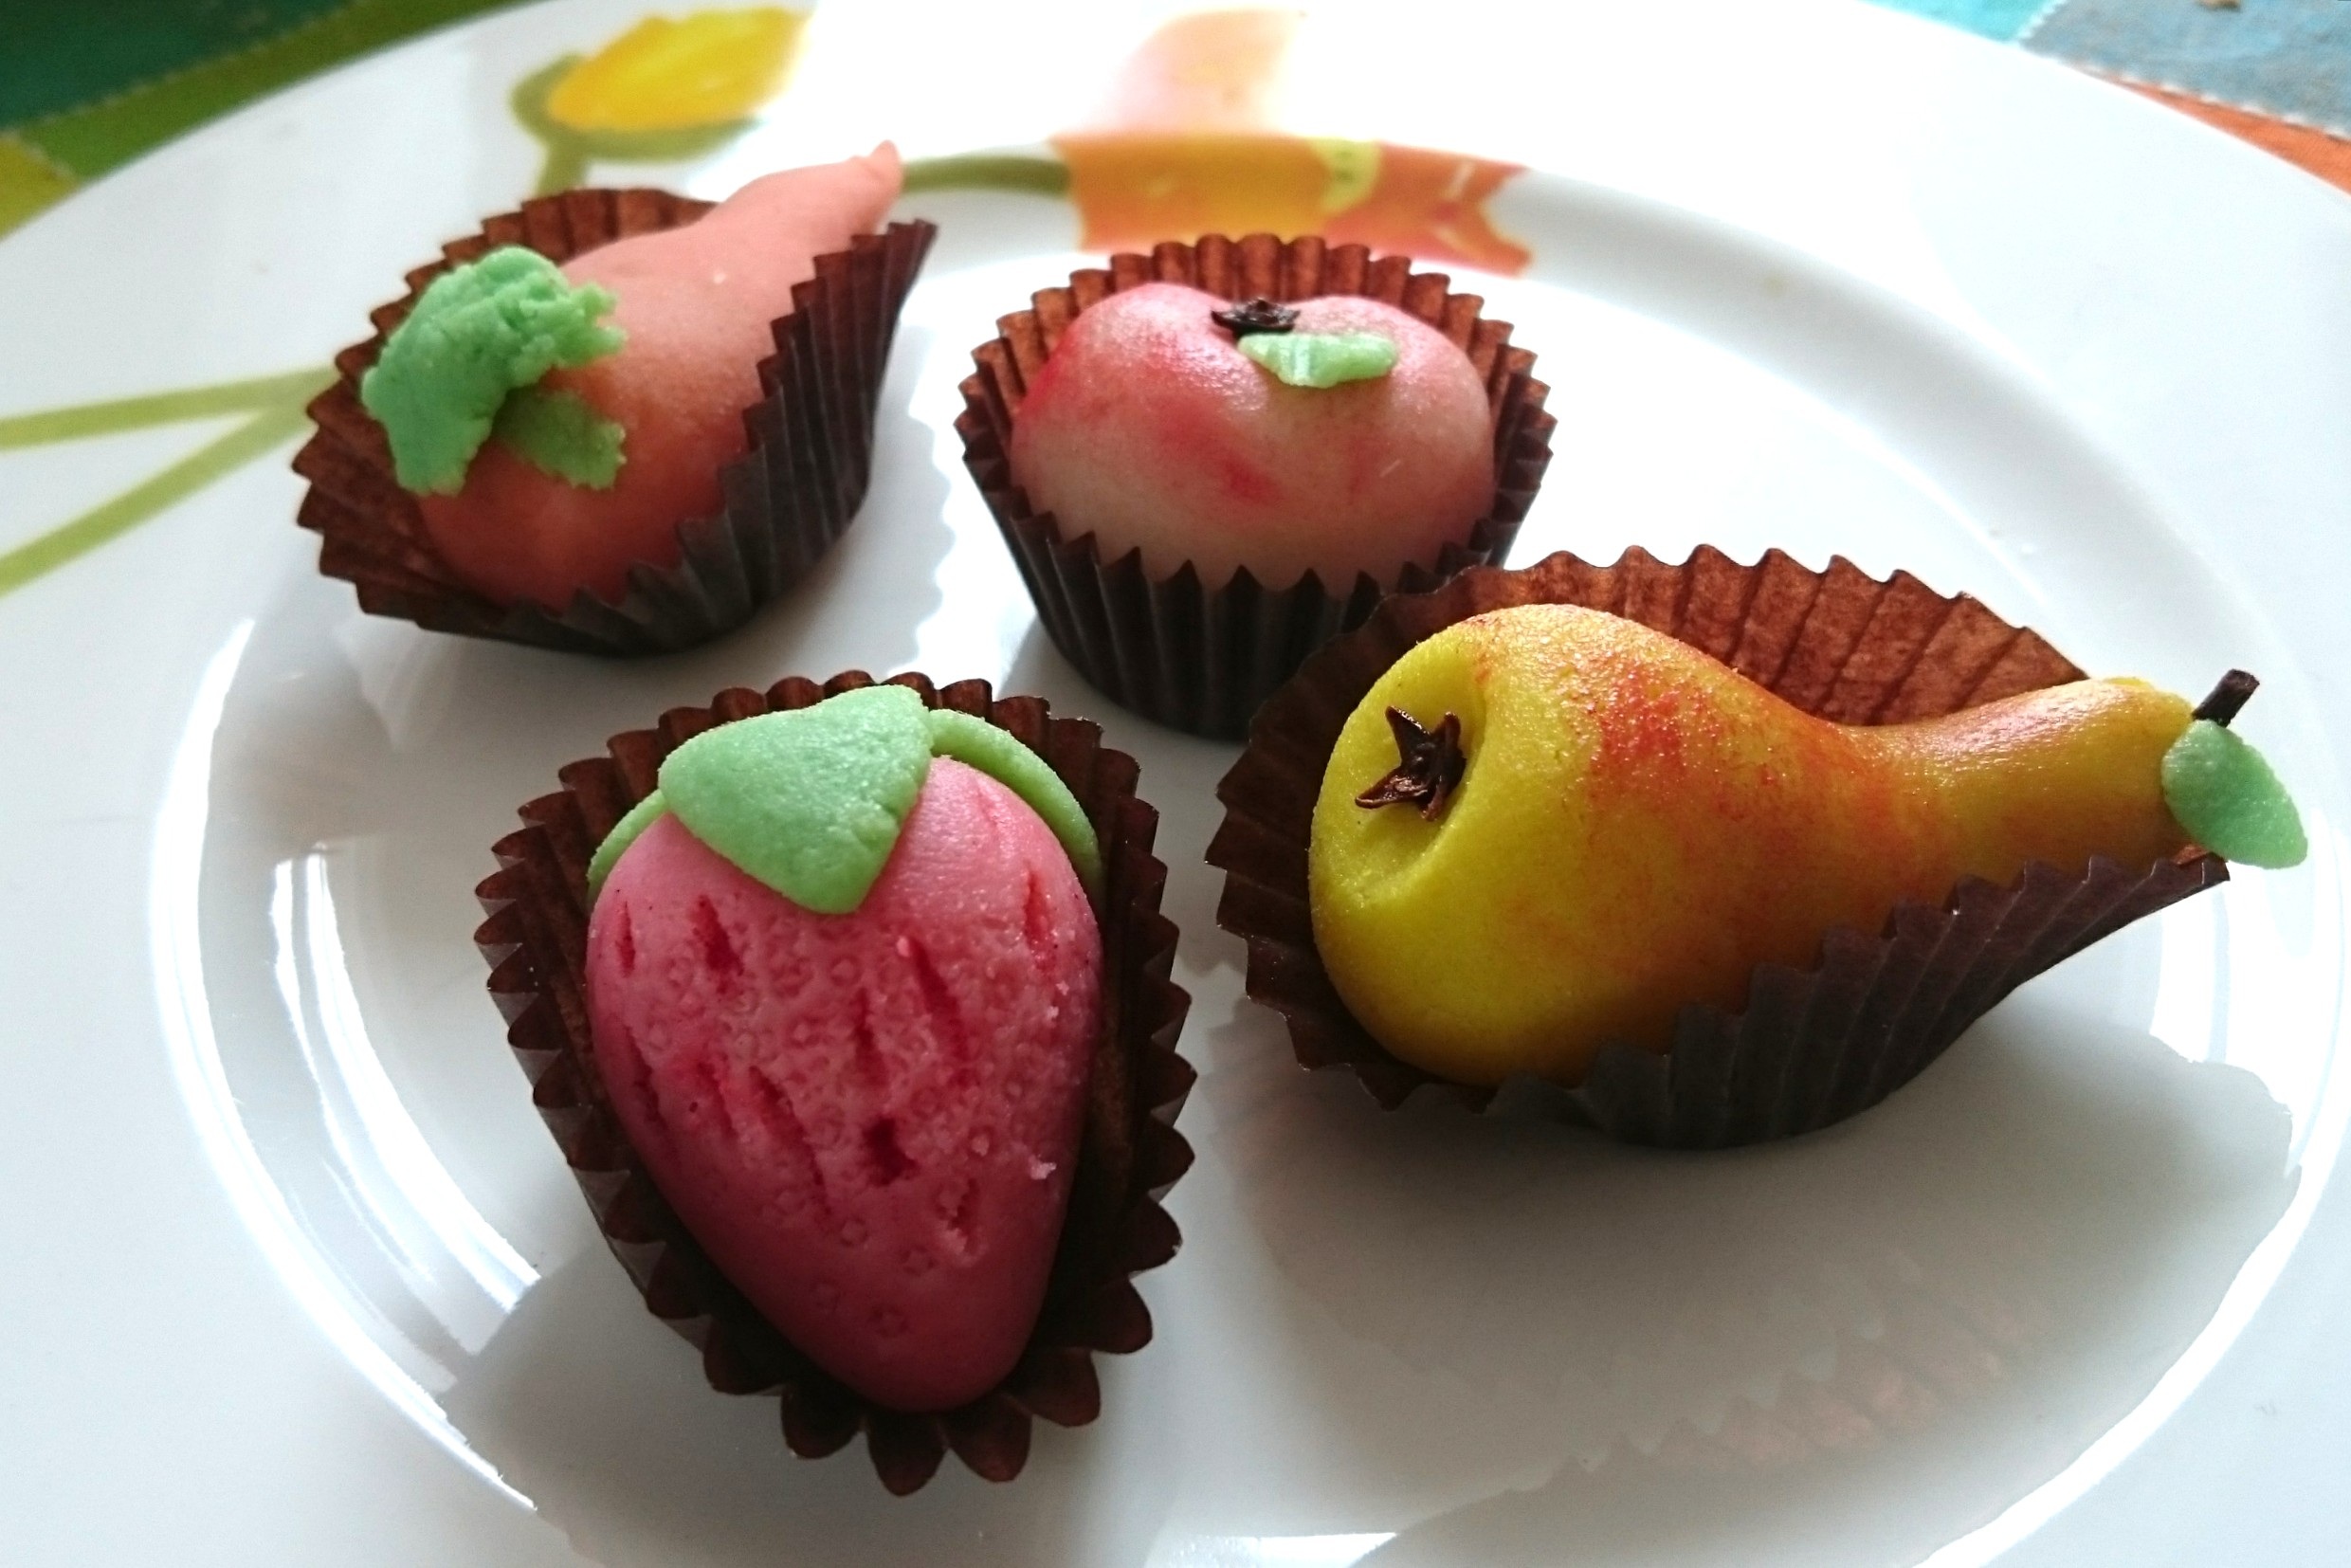
plant, fruit, food, produce, cupcake, dessert, cake, sweets, icing, fruits, sweetness, marzipan